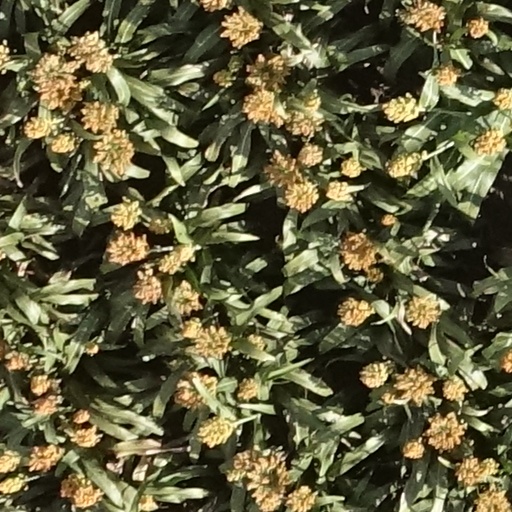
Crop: sorghum